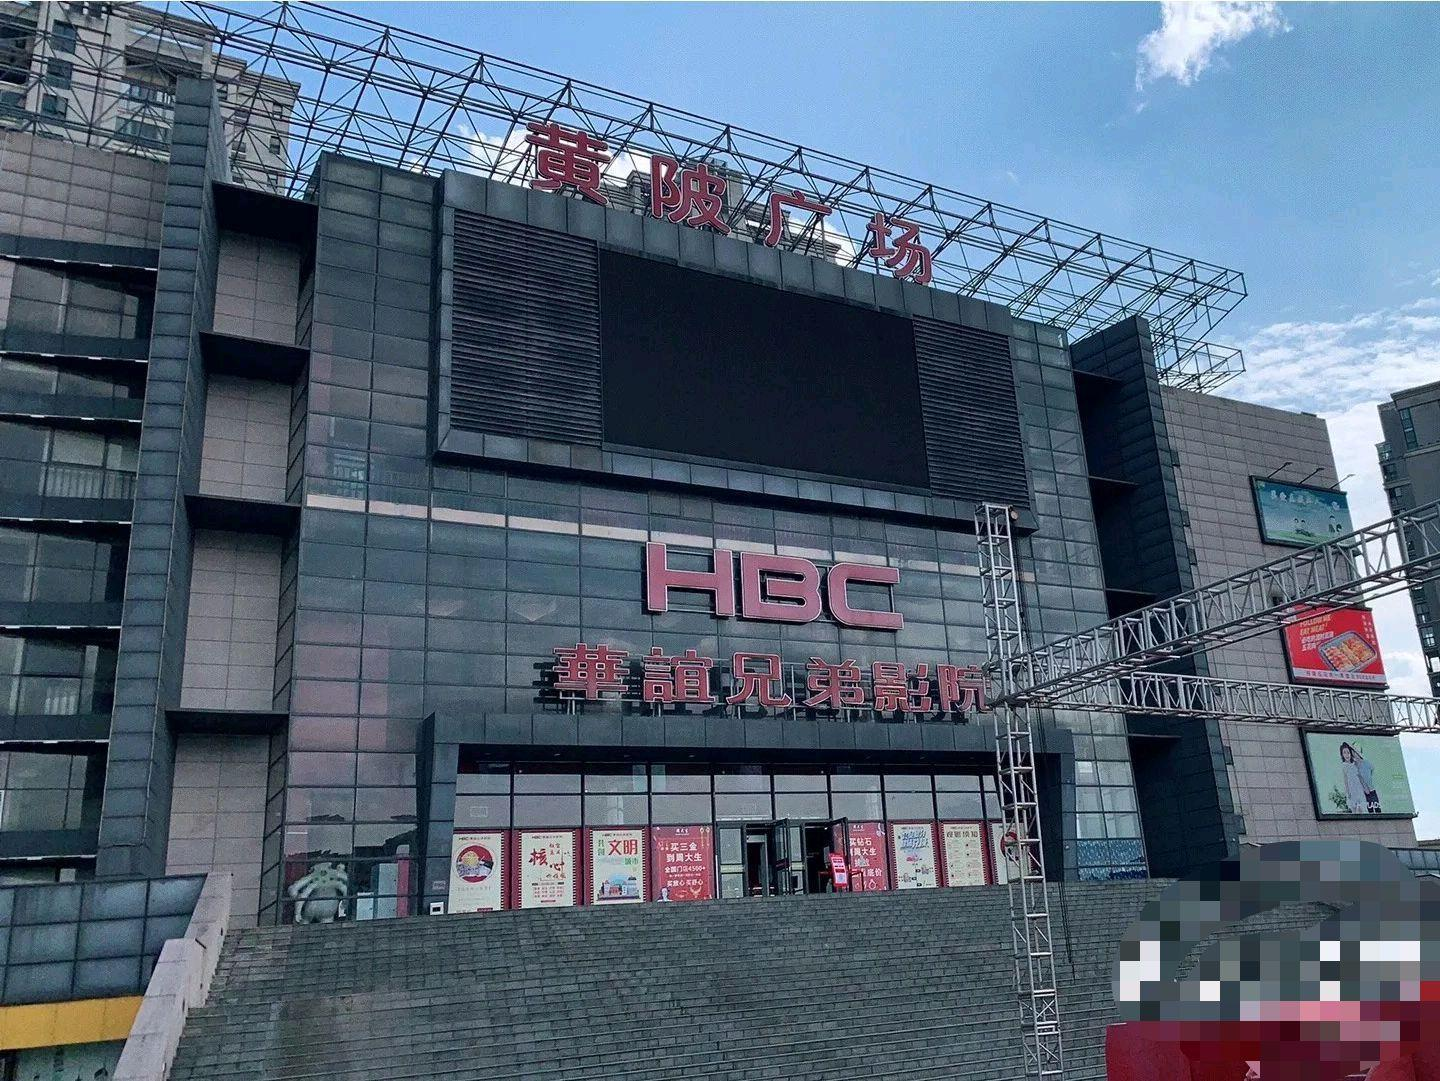
地标名称：黄陂广场
所在城市：武汉市·黄陂区